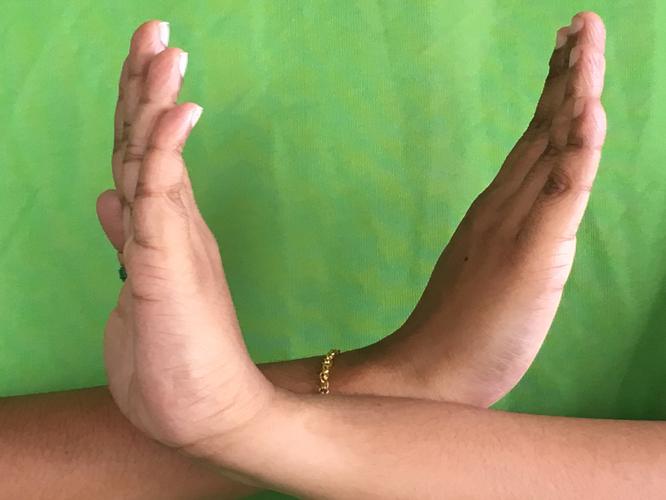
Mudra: Swastikam
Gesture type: double_hand